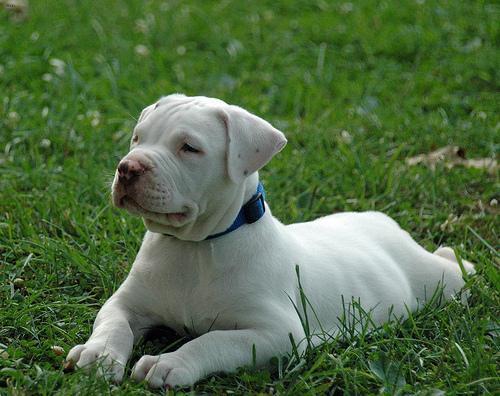
american bulldog